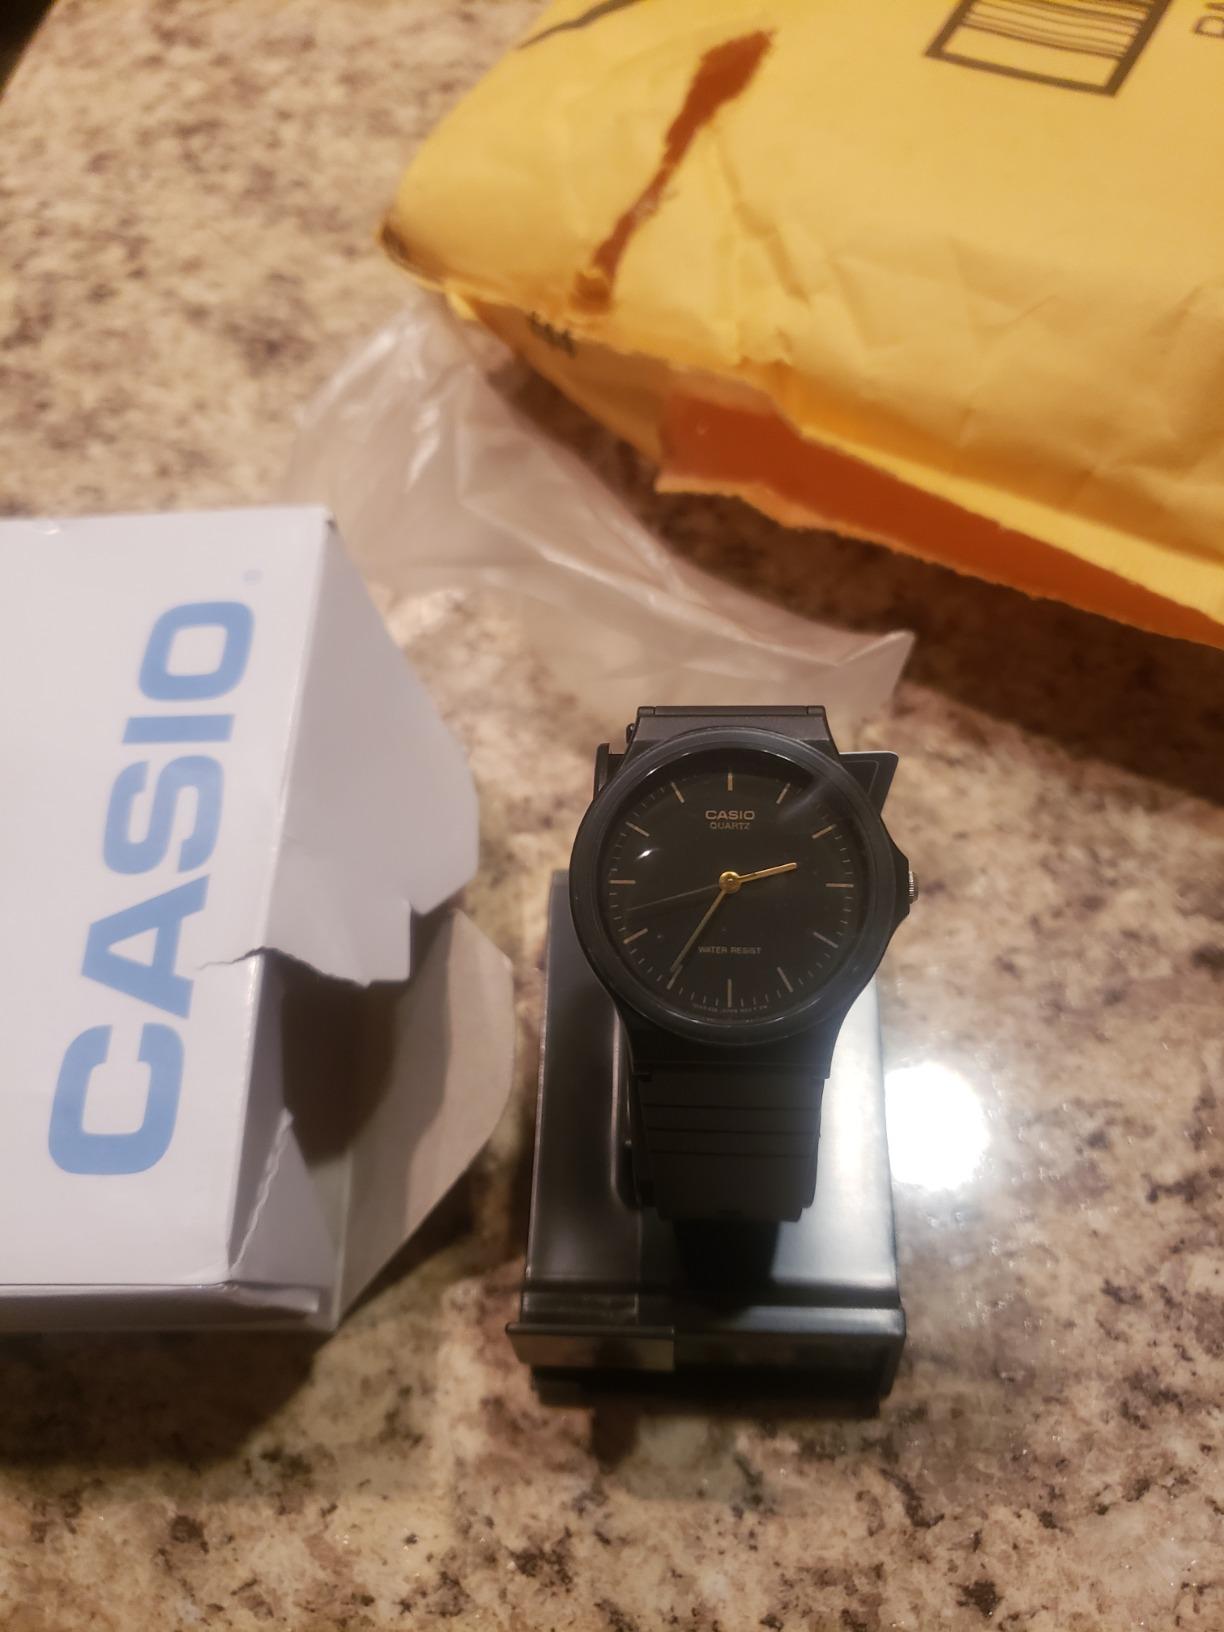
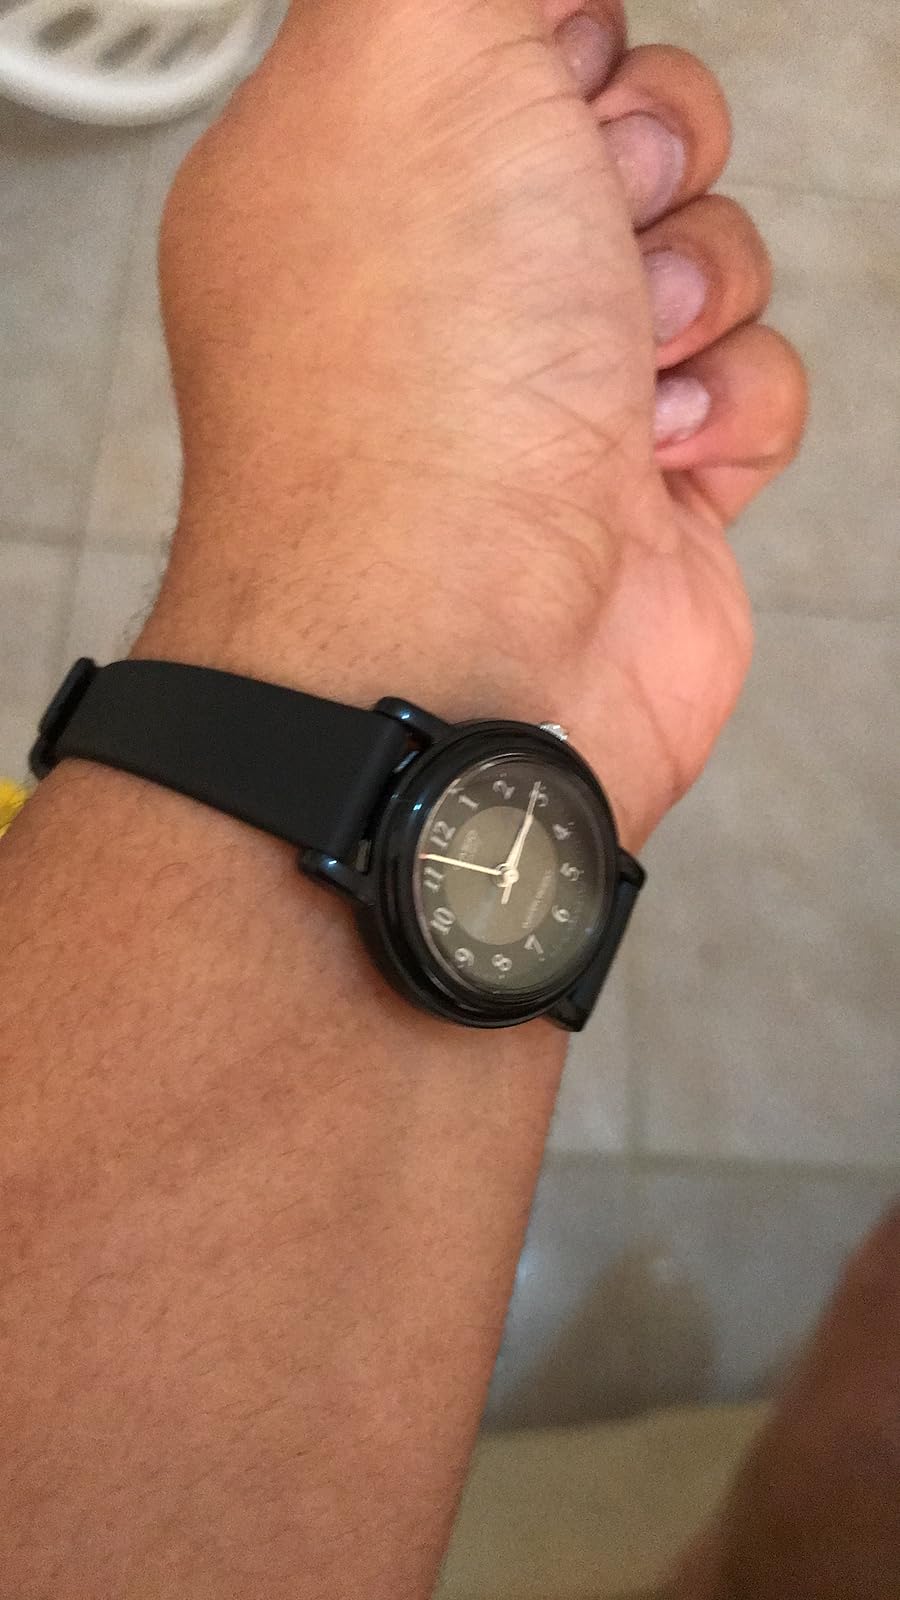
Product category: accessories_watch
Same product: no